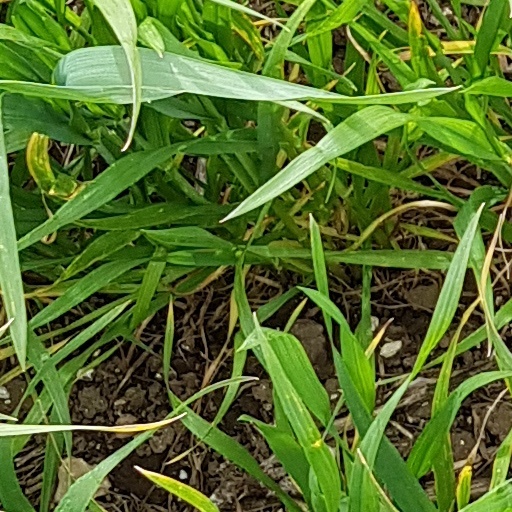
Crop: wheat